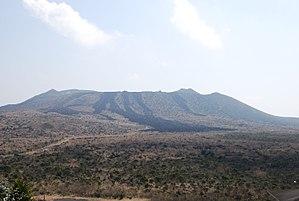
Le mont Mihara est un volcan actif culminant à 758 m d'altitude sur l'île japonaise d'Izu Ōshima. Bien que le volcan soit principalement basaltique, de grandes éruptions se produisent à des intervalles de 100 à 150 ans.